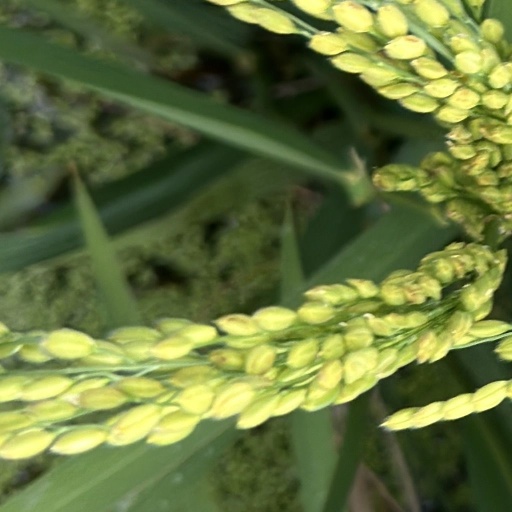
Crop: rice